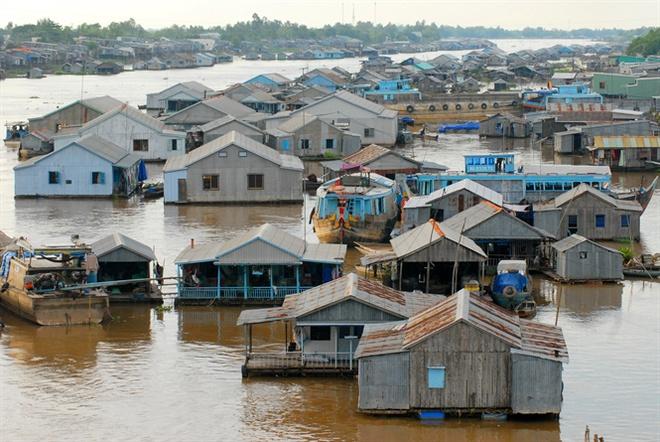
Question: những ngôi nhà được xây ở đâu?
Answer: những ngôi nhà được xây trên mặt nước